Ubiquiti

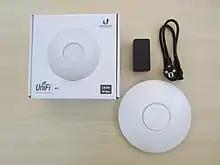
A UniFi wireless access point

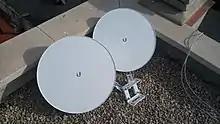
A pair of Ubiquiti internet PTP Antennaes

Ubiquiti product lines include UniFi, AmpliFi, EdgeMax, UISP, airMAX, airFiber, GigaBeam, and UFiber.